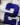
Number: 2